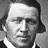
Emotion: neutral